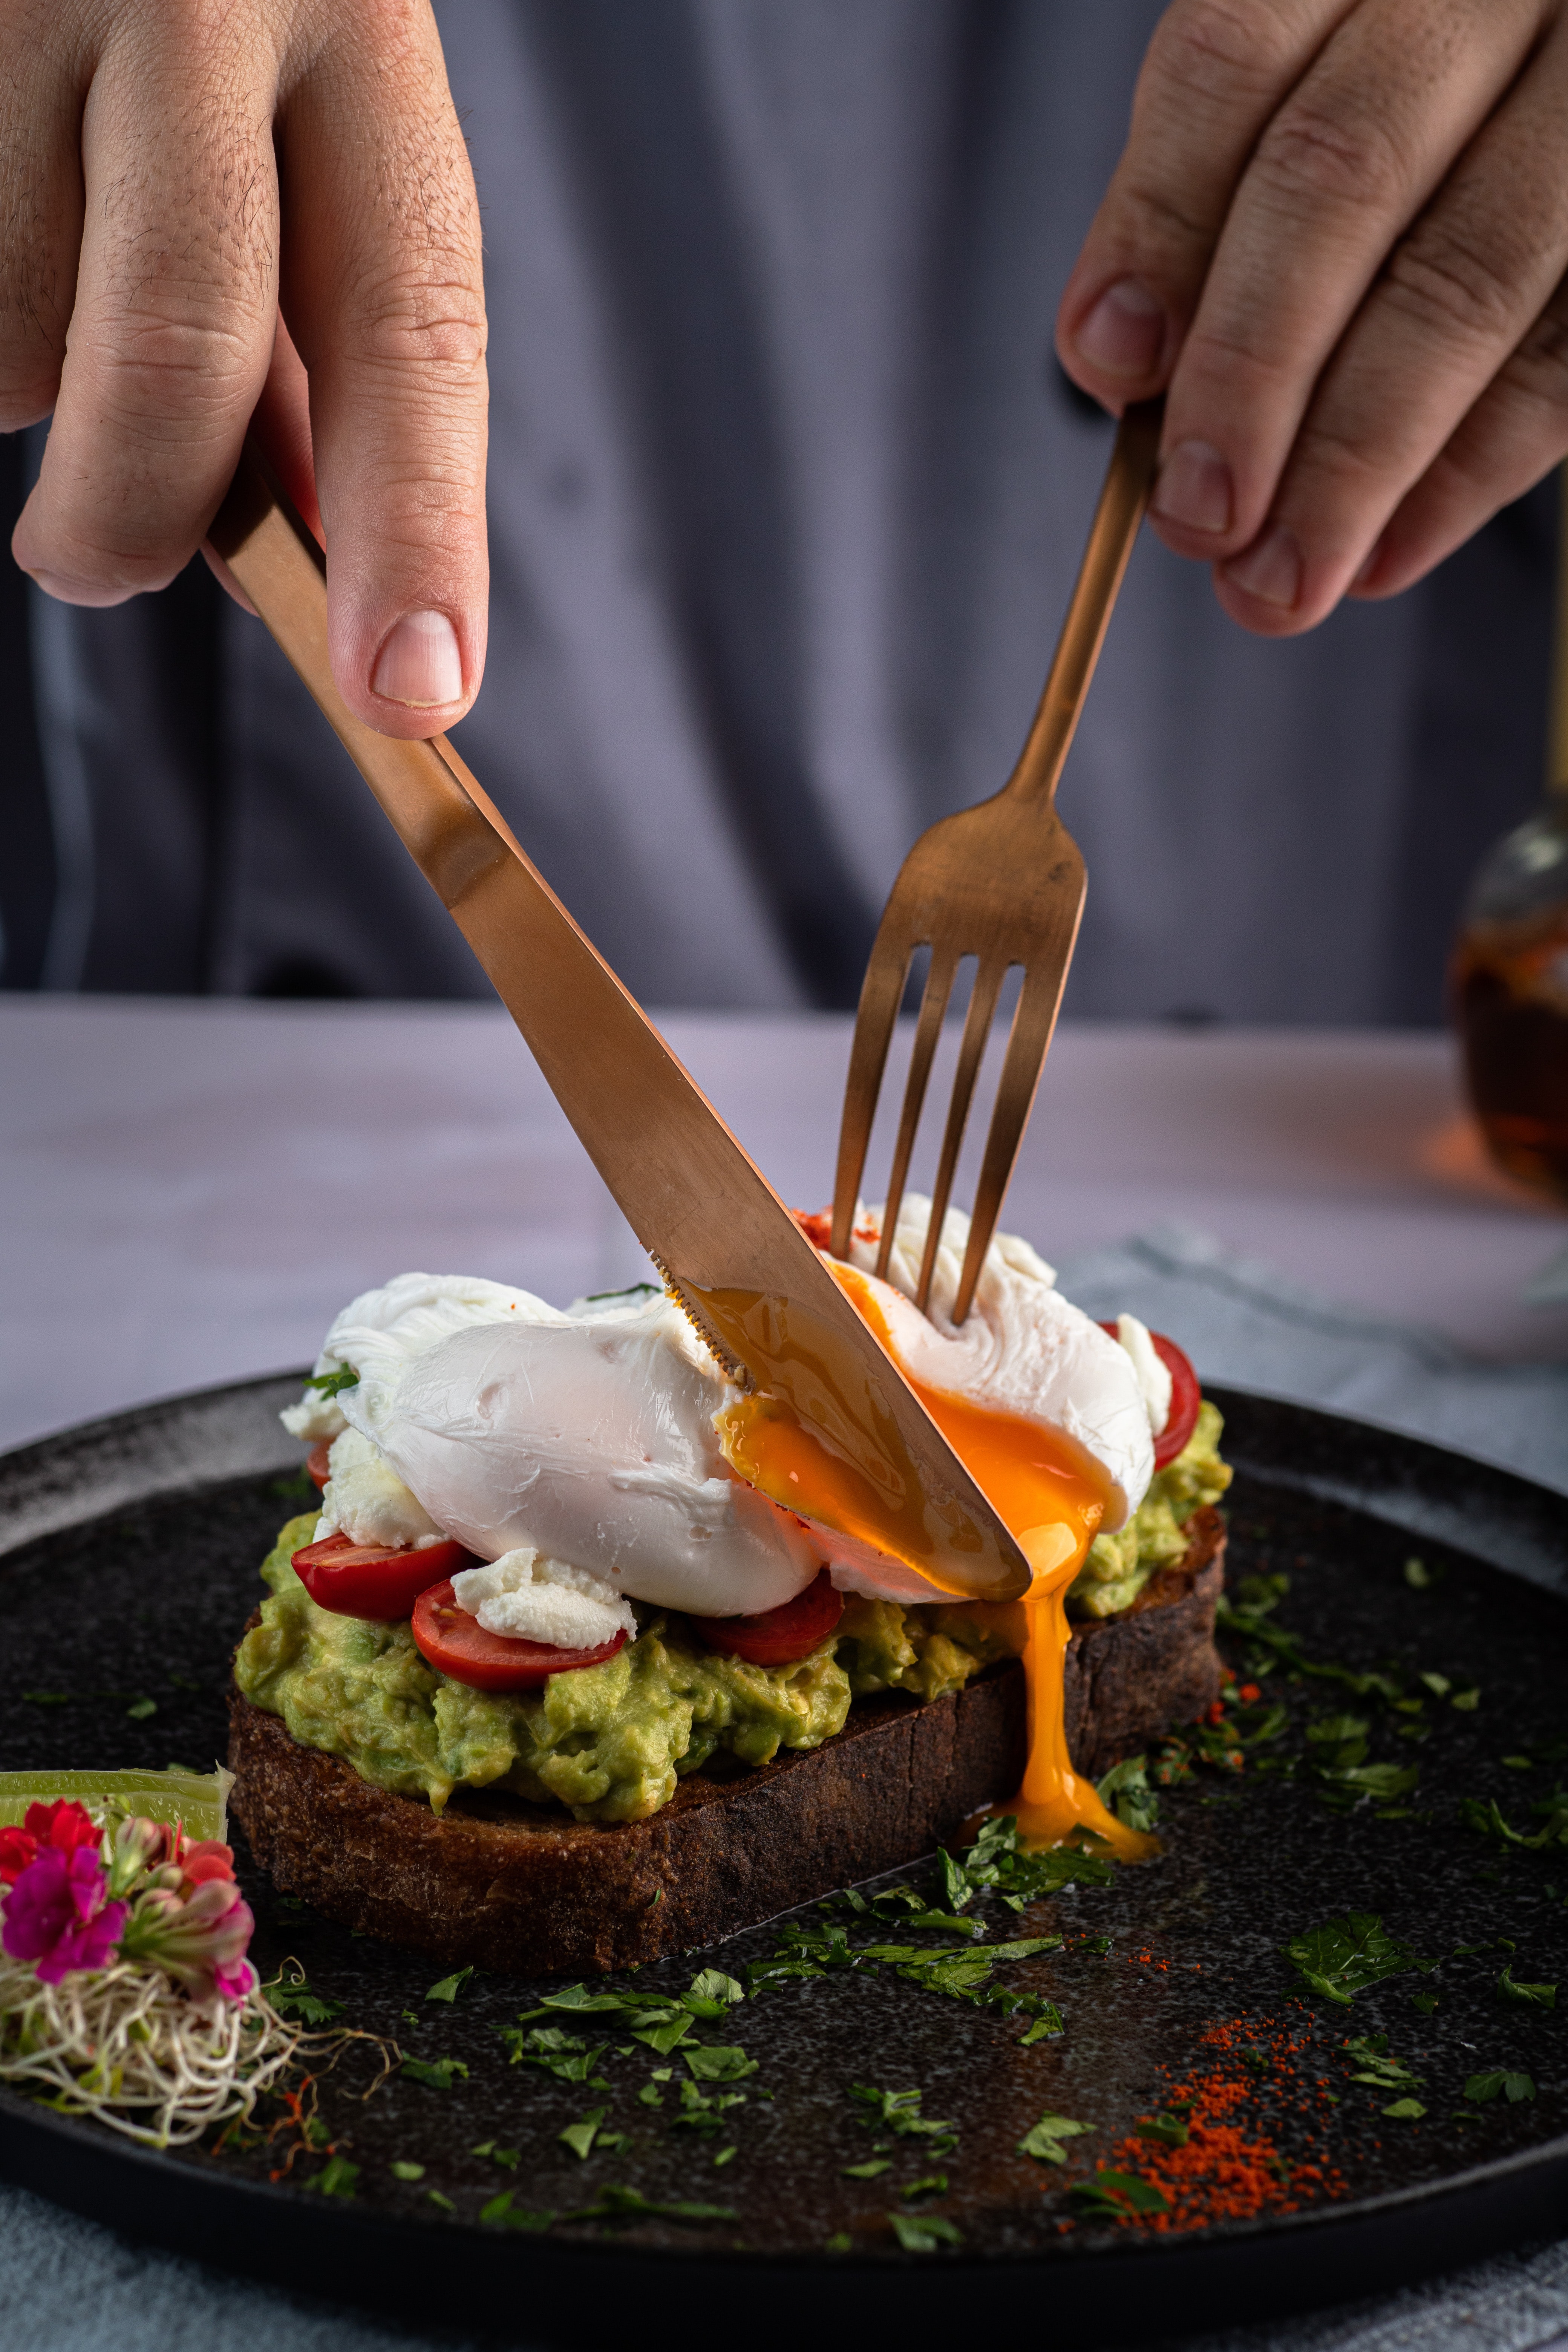
food, tableware, kitchen utensil, ingredient, recipe, cuisine, dish, plate, table, cooking, dishware, garnish, knife, culinary art, produce, leaf vegetable, comfort food, fork, cutlery, serveware, cream, delicacy, finger food, meat, la carte food, vegetable, fast food, spoon, breakfast, birthday cake, meal, hors d oeuvre, pastry, whipped cream, supper, bowl, icing, dairy, mixture, sweetness, baking